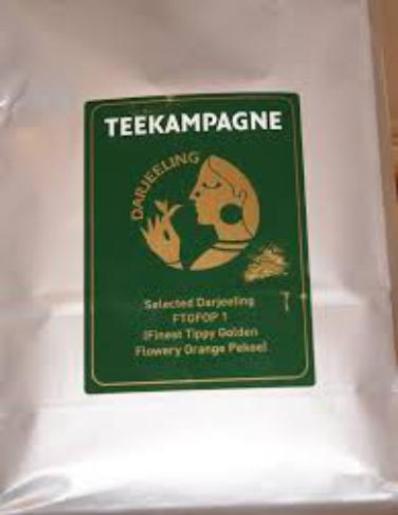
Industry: Food